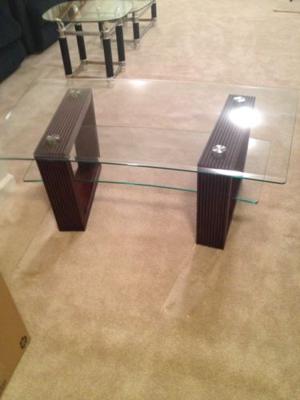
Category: table